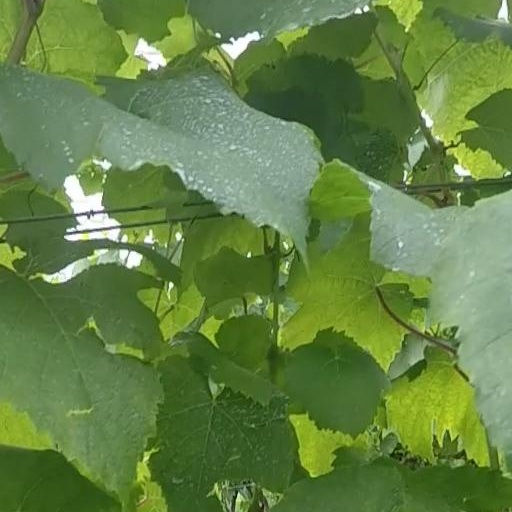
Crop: grape